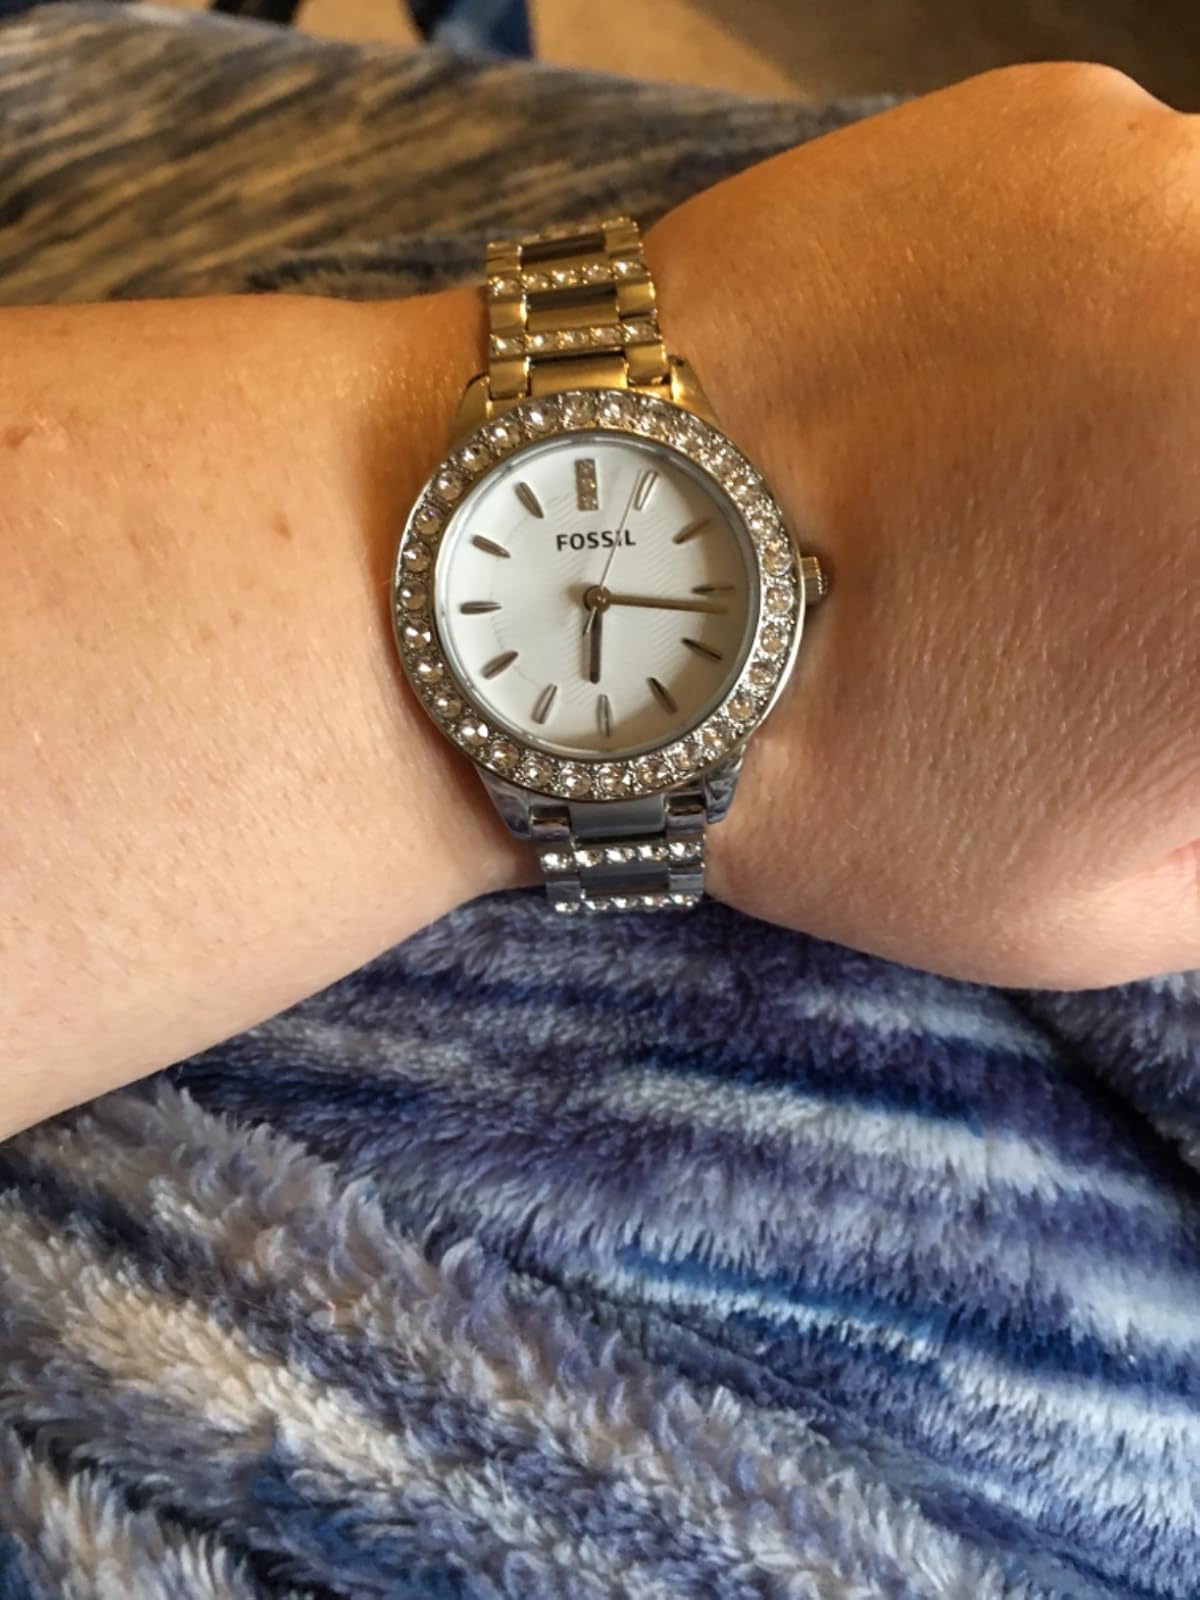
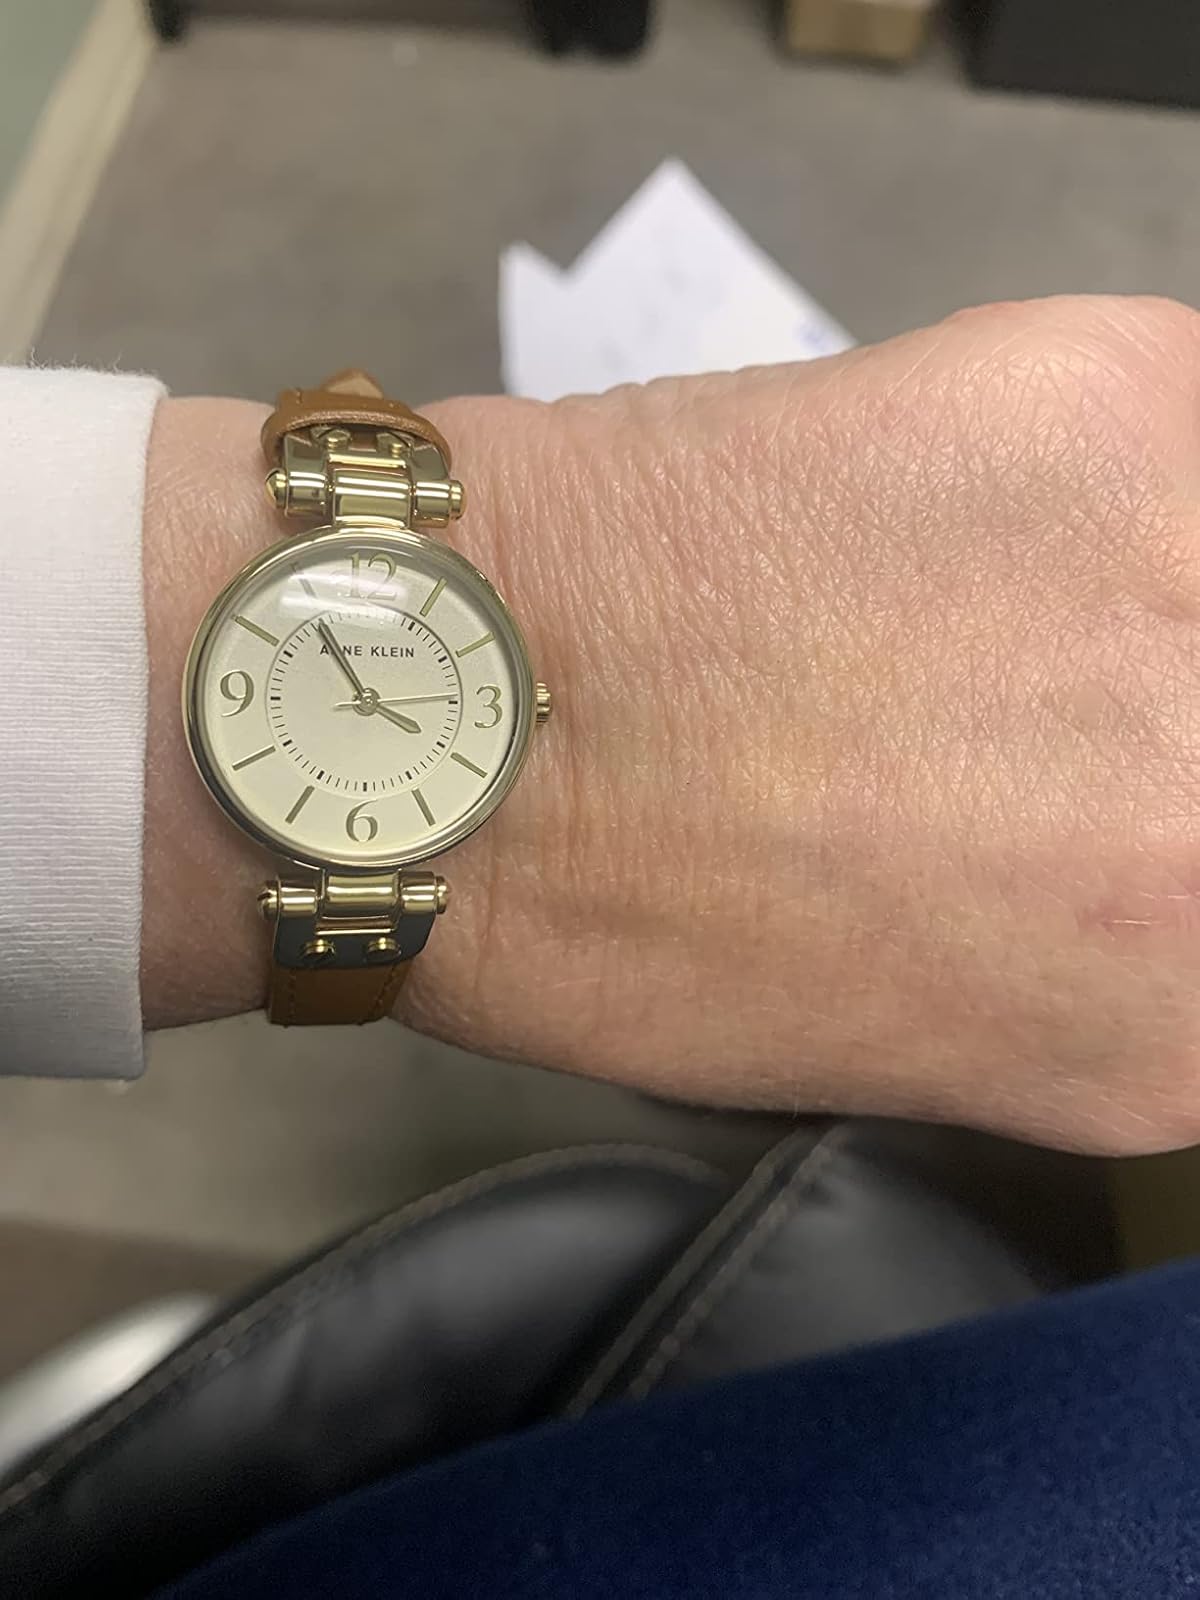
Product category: accessories_watch
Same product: no